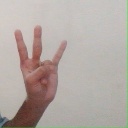
अक्षर: क्ष